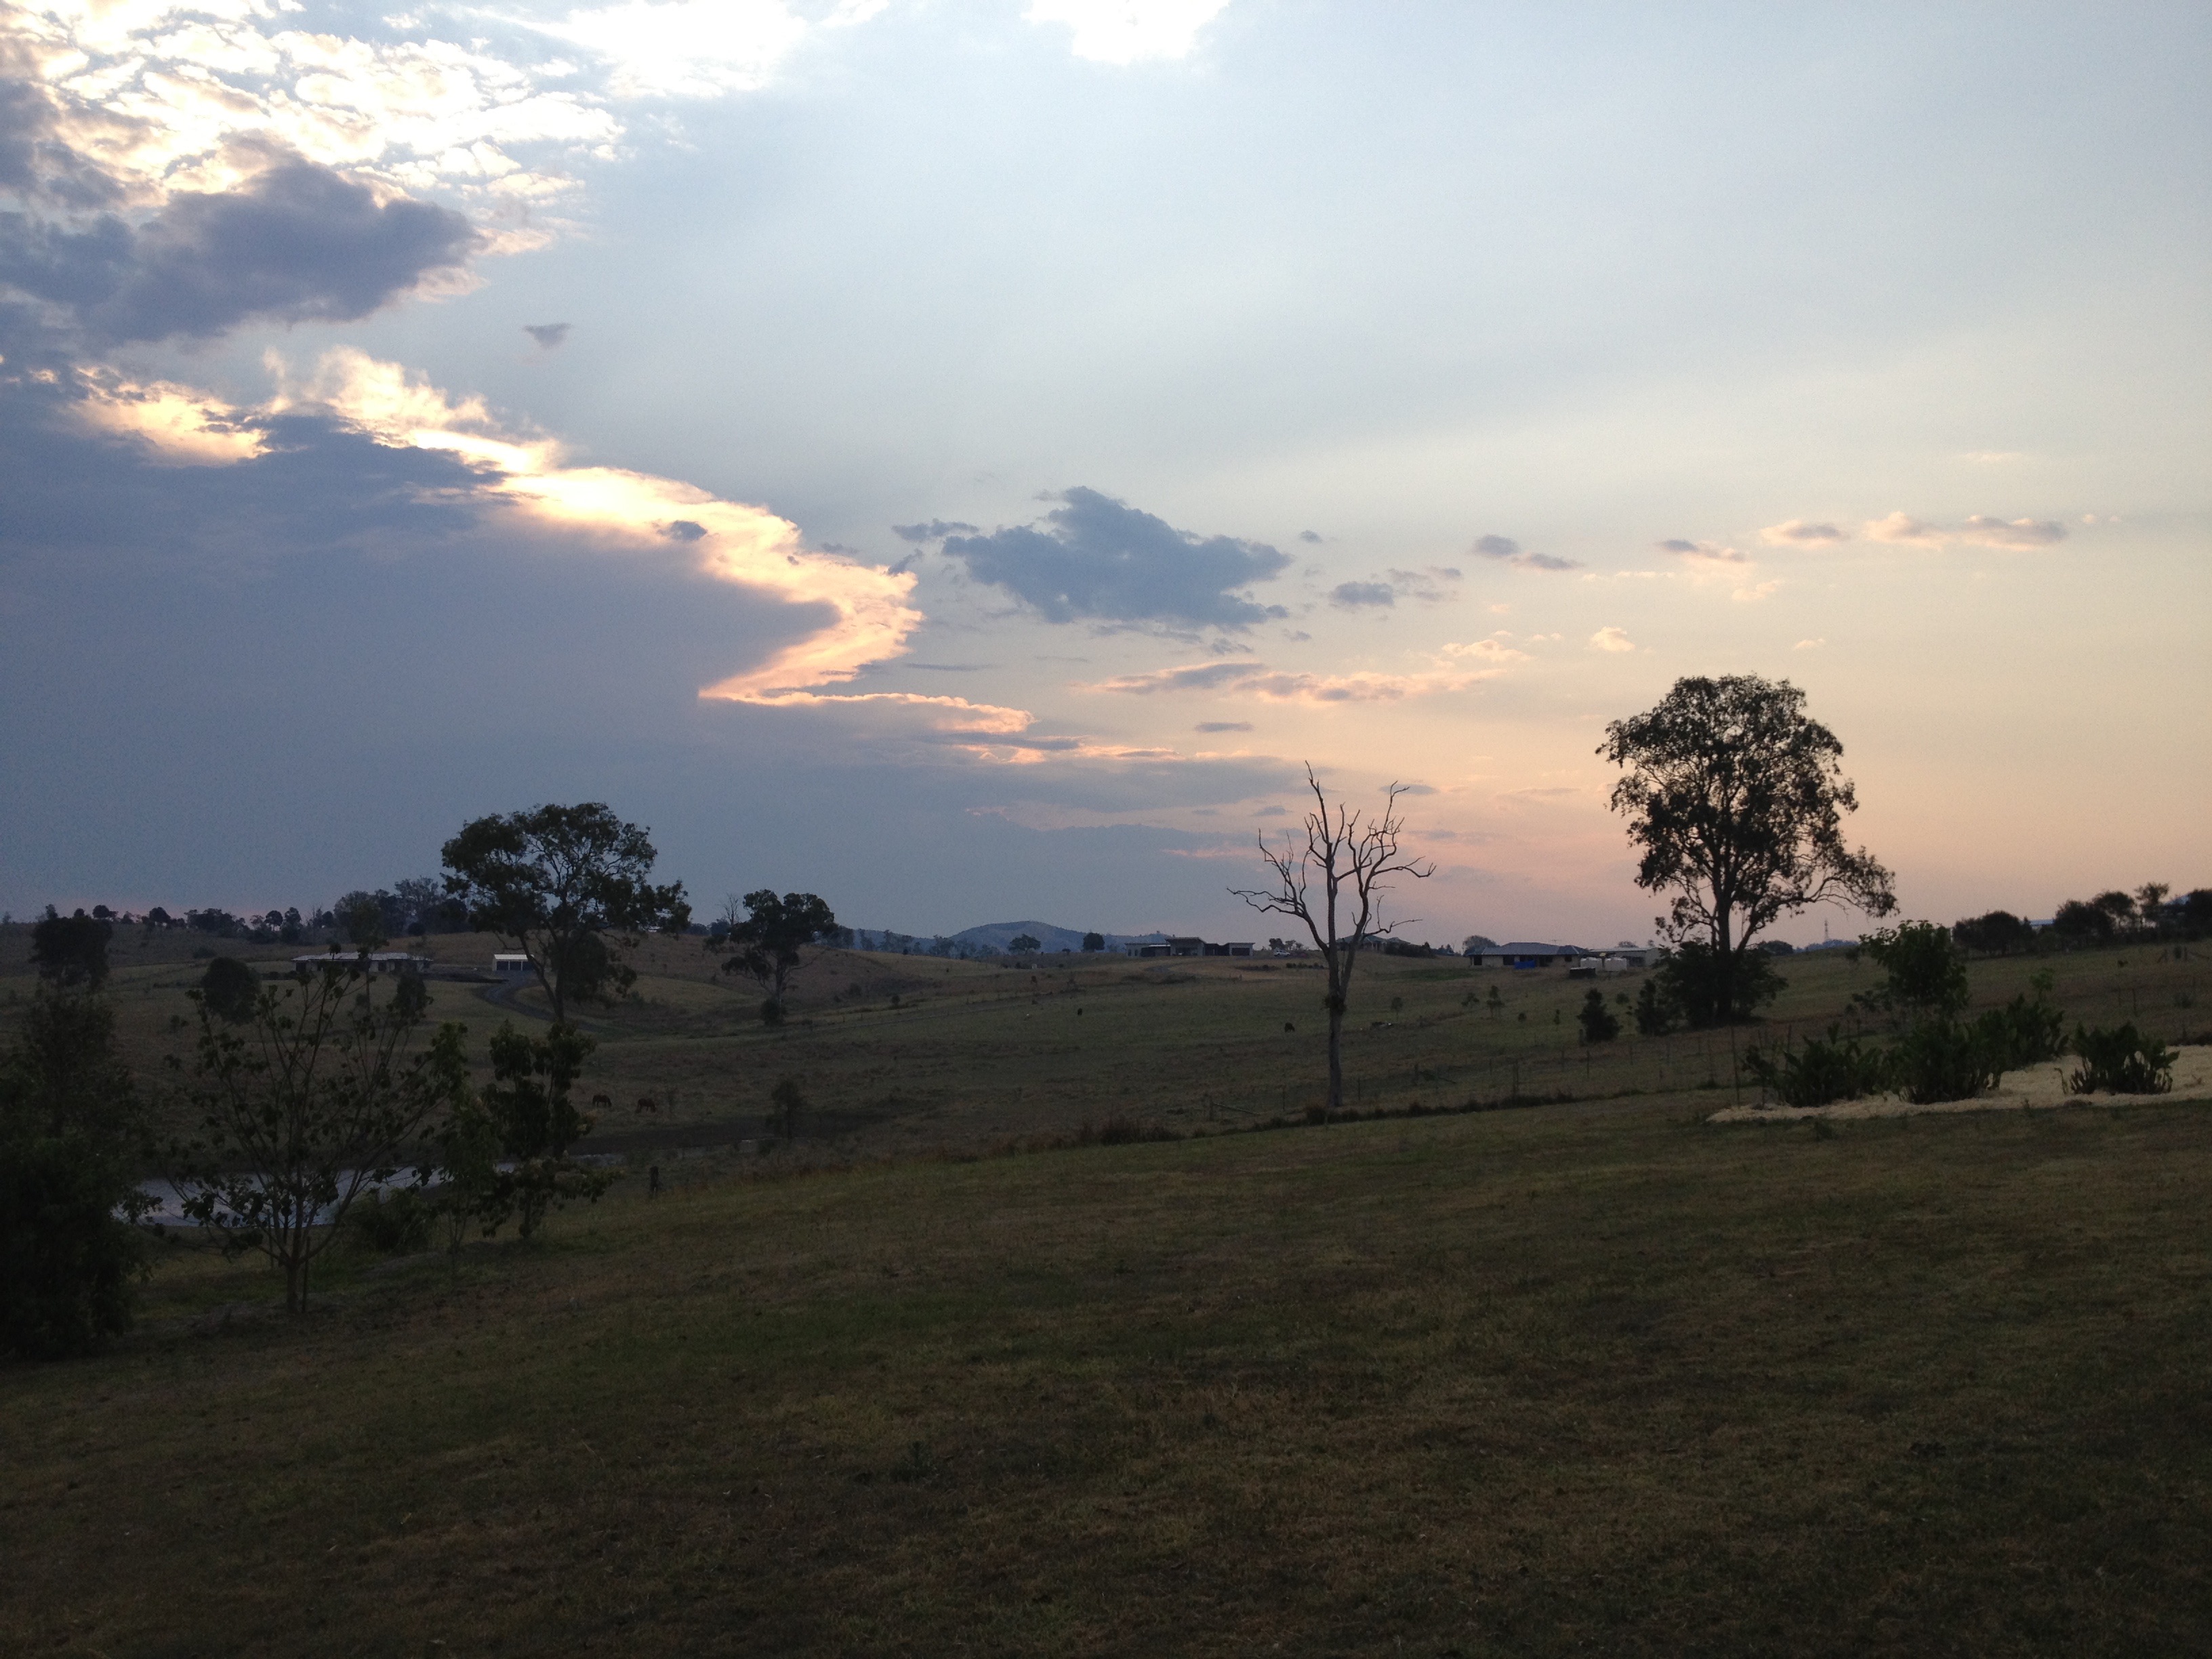
landscape, tree, nature, grass, horizon, cloud, sky, sun, sunrise, sunset, field, prairie, sunlight, morning, hill, dawn, dusk, evening, agriculture, savanna, plain, rural area, meteorological phenomenon, atmospheric phenomenon